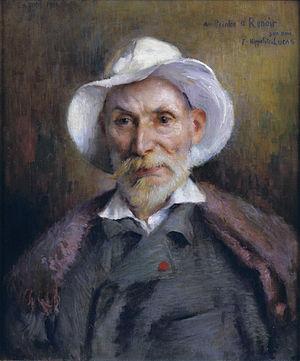
Portrait de Pierre-Auguste Renoir peint à Cagnes-sur-Mer (où vivait Renoir) par Marie-Félix Hippolyte-Lucas
Marie-Félix Hippolyte-Lucas est un peintre français, né le 9 novembre 1854 à Rochefort-sur-Mer, et mort le 17 avril 1925 à Bougival.
Pierre-Auguste Renoir dit Auguste Renoir, né à Limoges le 25 février 1841 et mort au domaine des Collettes à Cagnes-sur-Mer le 3 décembre 1919, est l'un des plus célèbres peintres français.